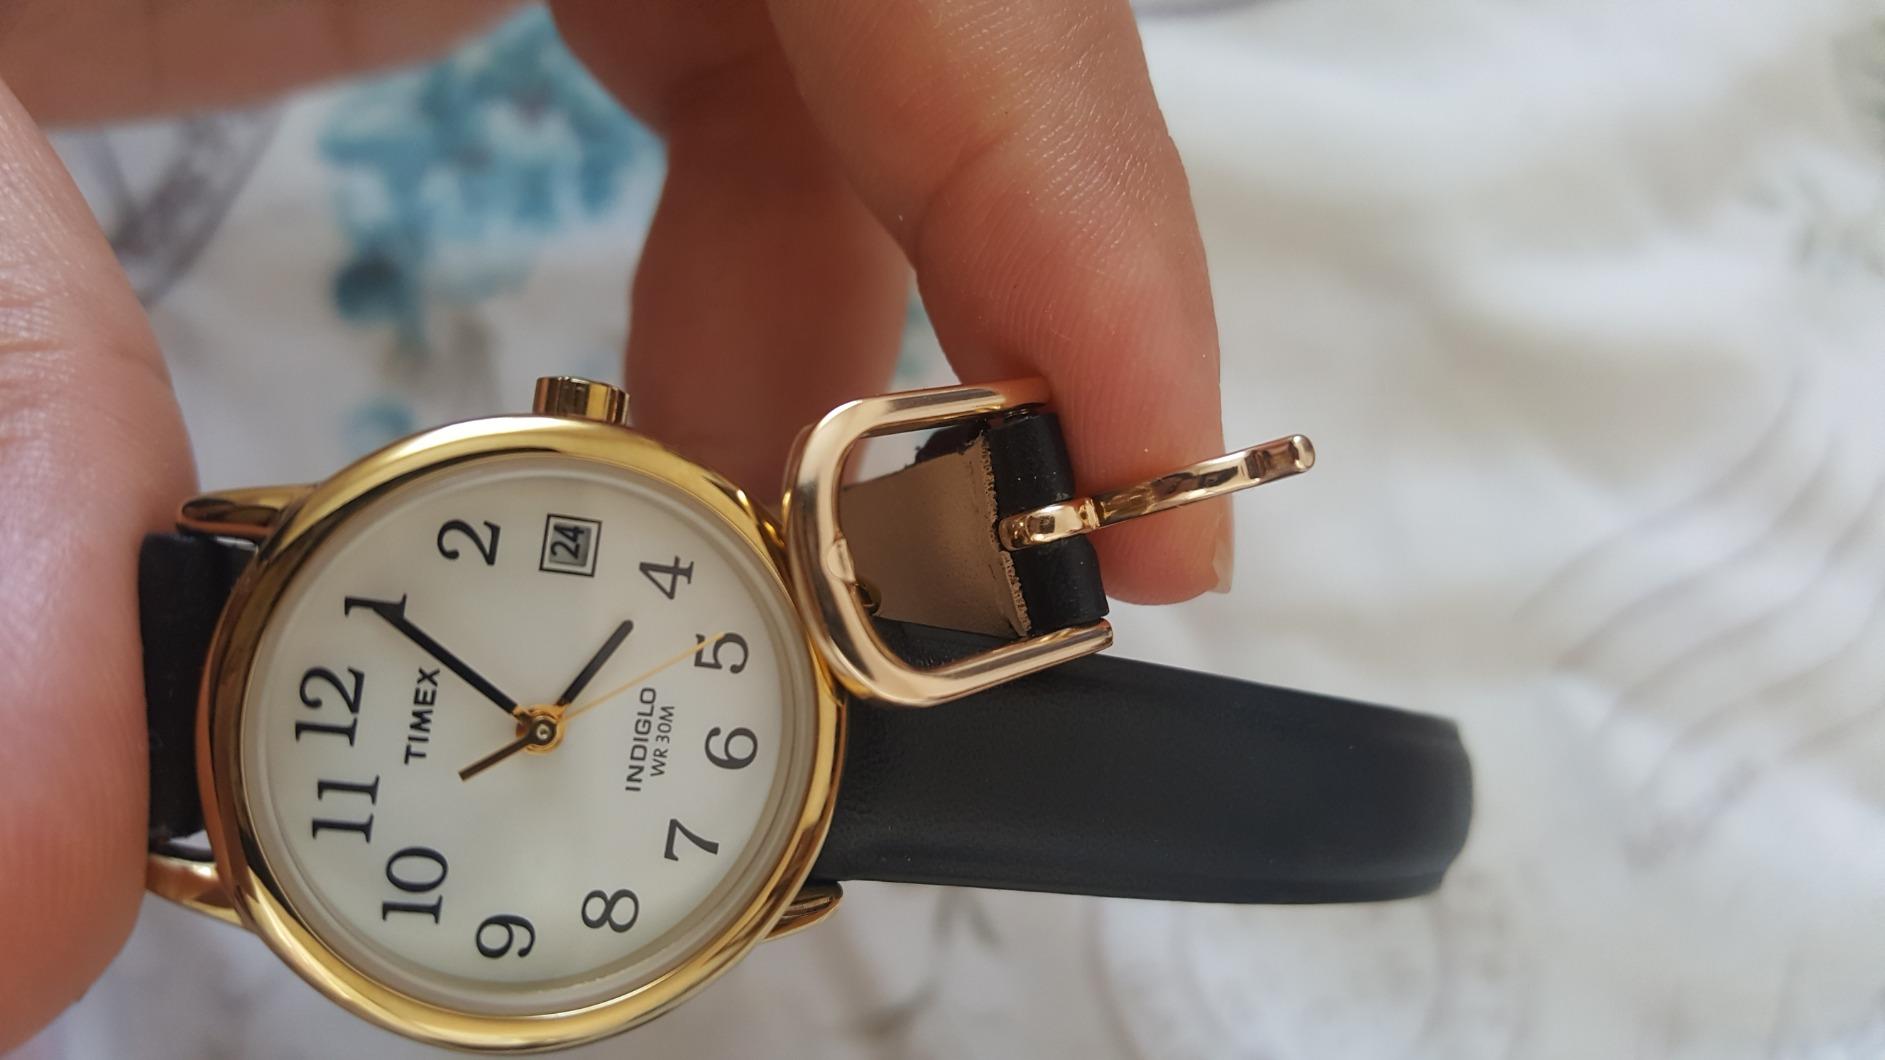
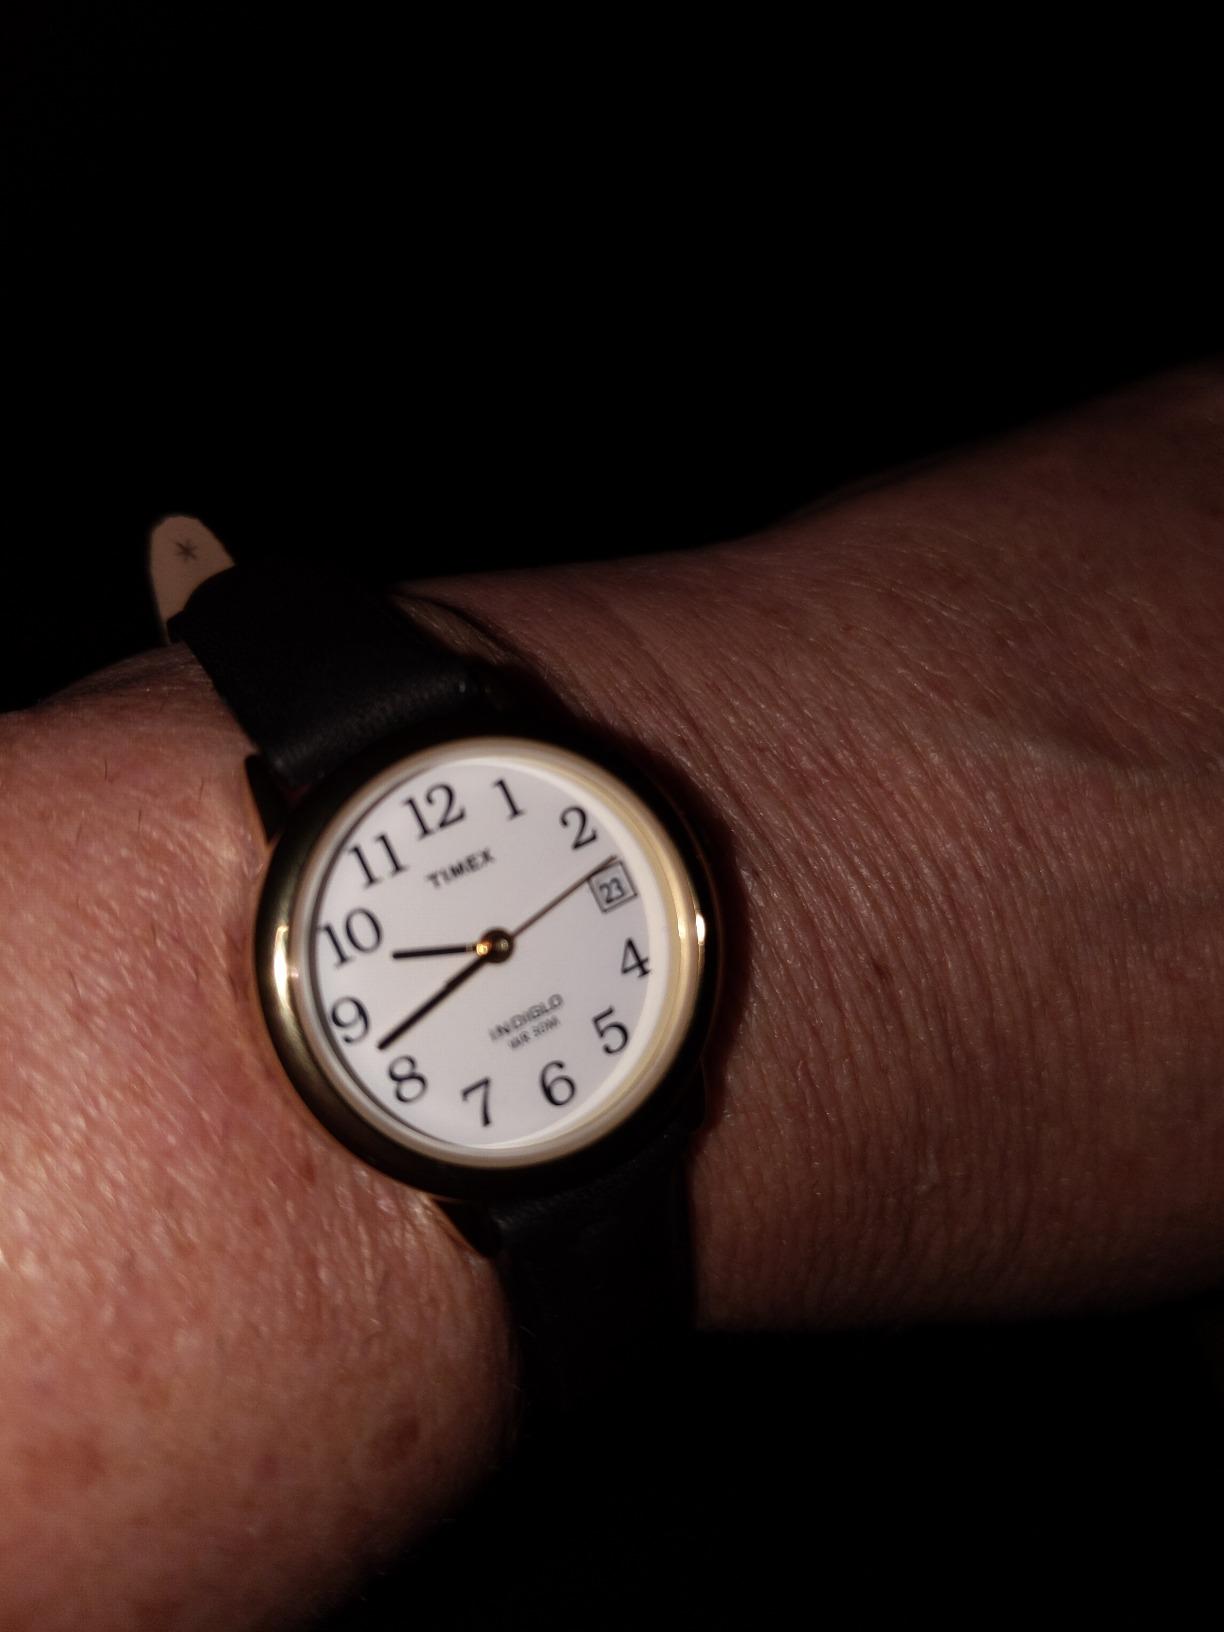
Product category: accessories_watch
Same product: yes